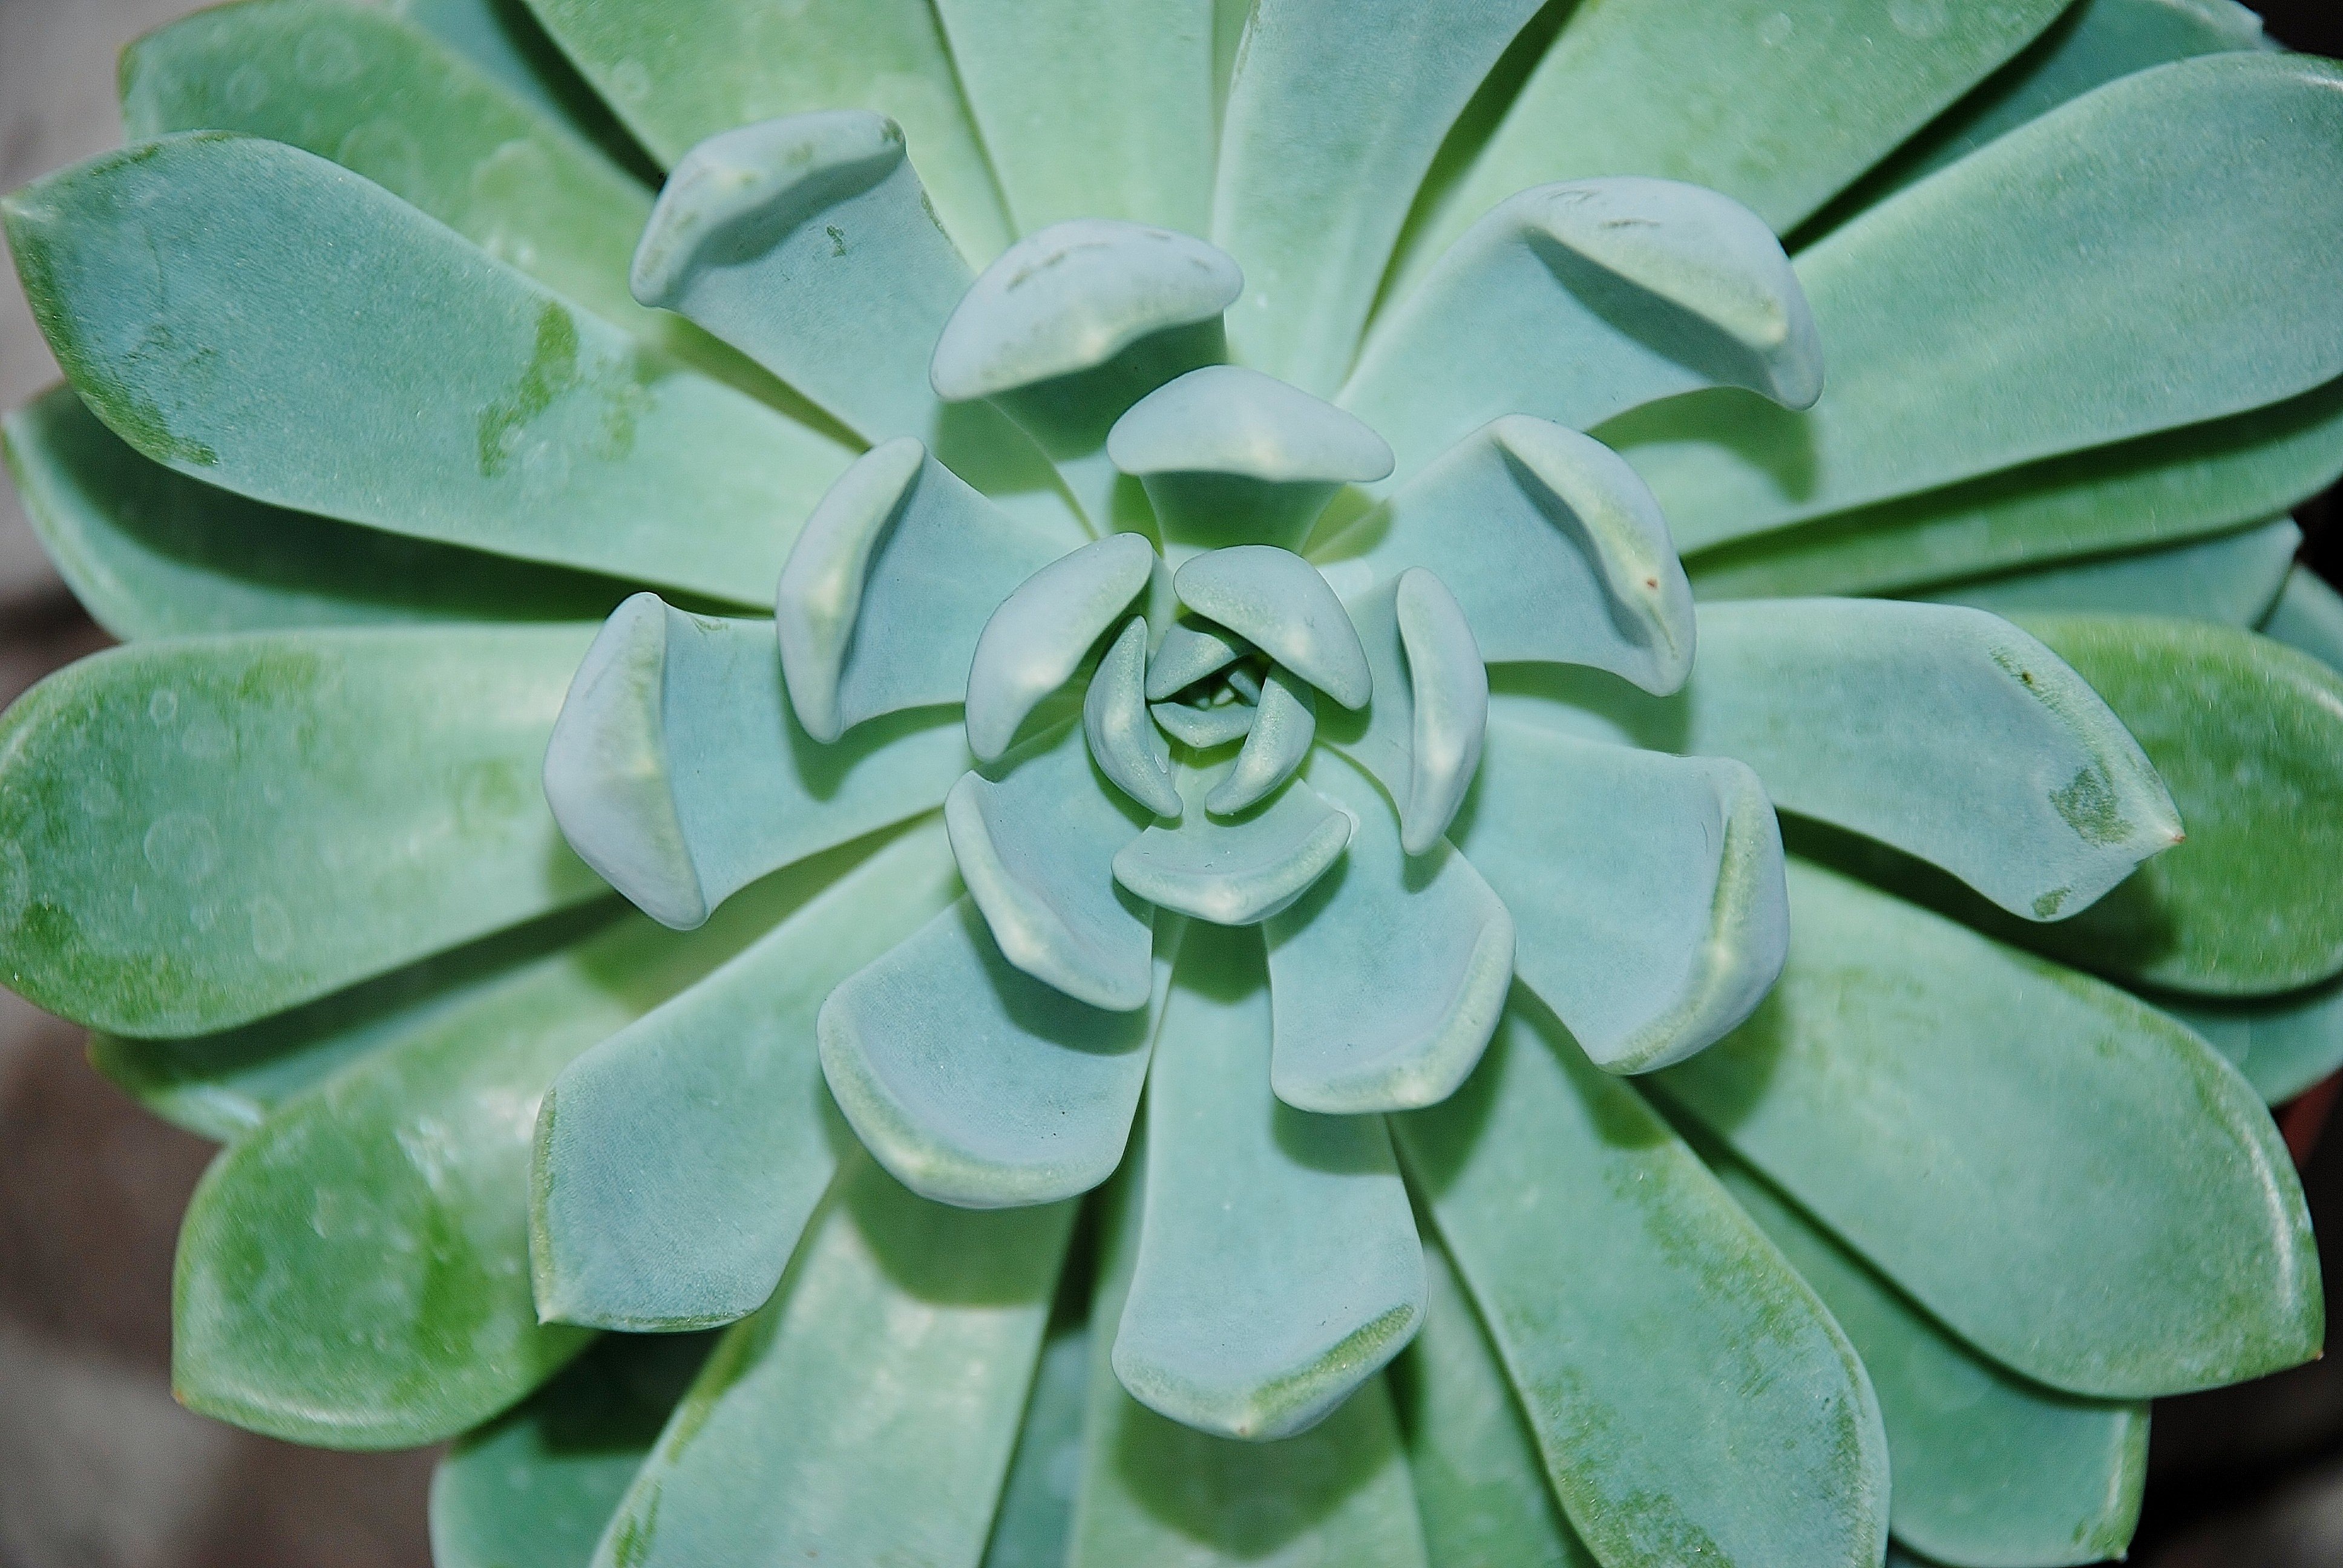
nature, plant, leaf, flower, petal, green, red, macro, botany, flora, plants, macro photography, flowering plant, fresh green, houseleek, plant stem, land plant, alpine houseleek